History of Poles in Königsberg

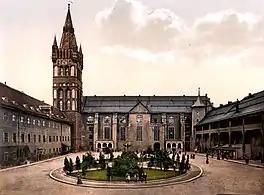
Königsberg Castle served as a residence of Polish Kings Władysław IV Vasa (in 1635) and Stanisław Leszczyński (in 1734–1736)

On several occasions the city got into disputes with the Prussian Dukes and sought intervention and confirmation of its rights from the Polish authorities. In 1566, the city's rights were extended and the Prussian dukes were not allowed to interfere in the city's internal affairs by the Polish Royal Commissioners. In 1635, Polish King Władysław IV Vasa granted the city the right to organize its military defense against a possible Swedish attack in exchange for exemption from paying taxes to Prussian dukes. King Władysław IV was hosted in the city very grandly during his visits in 1635 and 1636. He appointed Jerzy Ossoliński as the Polish governor of the duchy in 1636. Ossoliński resided in the city and completed the fortification of the city against a potential Swedish attack.